Joseph Jacotot

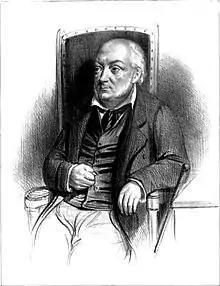

Jean Joseph Jacotot (4 March 177030 July 1840) was a French teacher and educational philosopher, creator of the method of "intellectual emancipation."